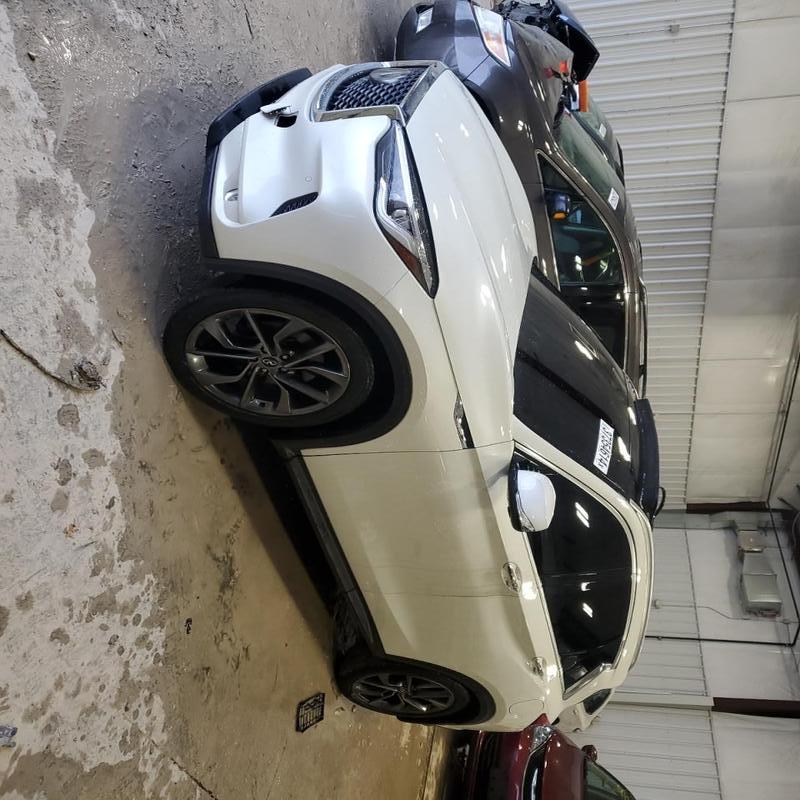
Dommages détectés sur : plaque d'immatriculation avant, pare-choc avant, aile avant gauche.
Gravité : majeur